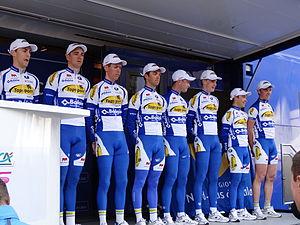
Reportage photographique réalisé le mercredi 1er mai 2013 au départ de la première étape de l'édition 2013 des Quatre jours de Dunkerque à Dunkerque, Nord, Nord-Pas-de-Calais, France. Le dossier photographique montre des véhicules de course exposés, la caravane publicitaire, la présentation des coureurs, et le départ. Depicted people: Tim Mertens, Jarl Salomein, Kenneth Vanbilsen, Sven Vandousselaere, Tom Van Asbroeck, Gijs Van Hoecke, Michael Van Staeyen and Yves Lampaert
La 59ᵉ édition des Quatre Jours de Dunkerque a eu lieu du 1ᵉʳ au 5 mai 2013. La course fait partie du calendrier UCI Europe Tour 2013 en catégorie 2.HC.